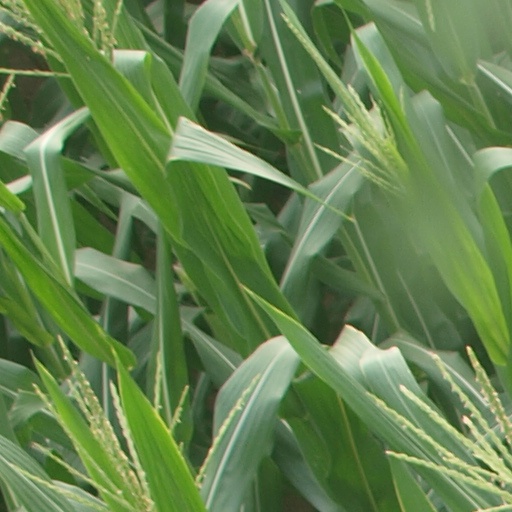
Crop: maize; corn